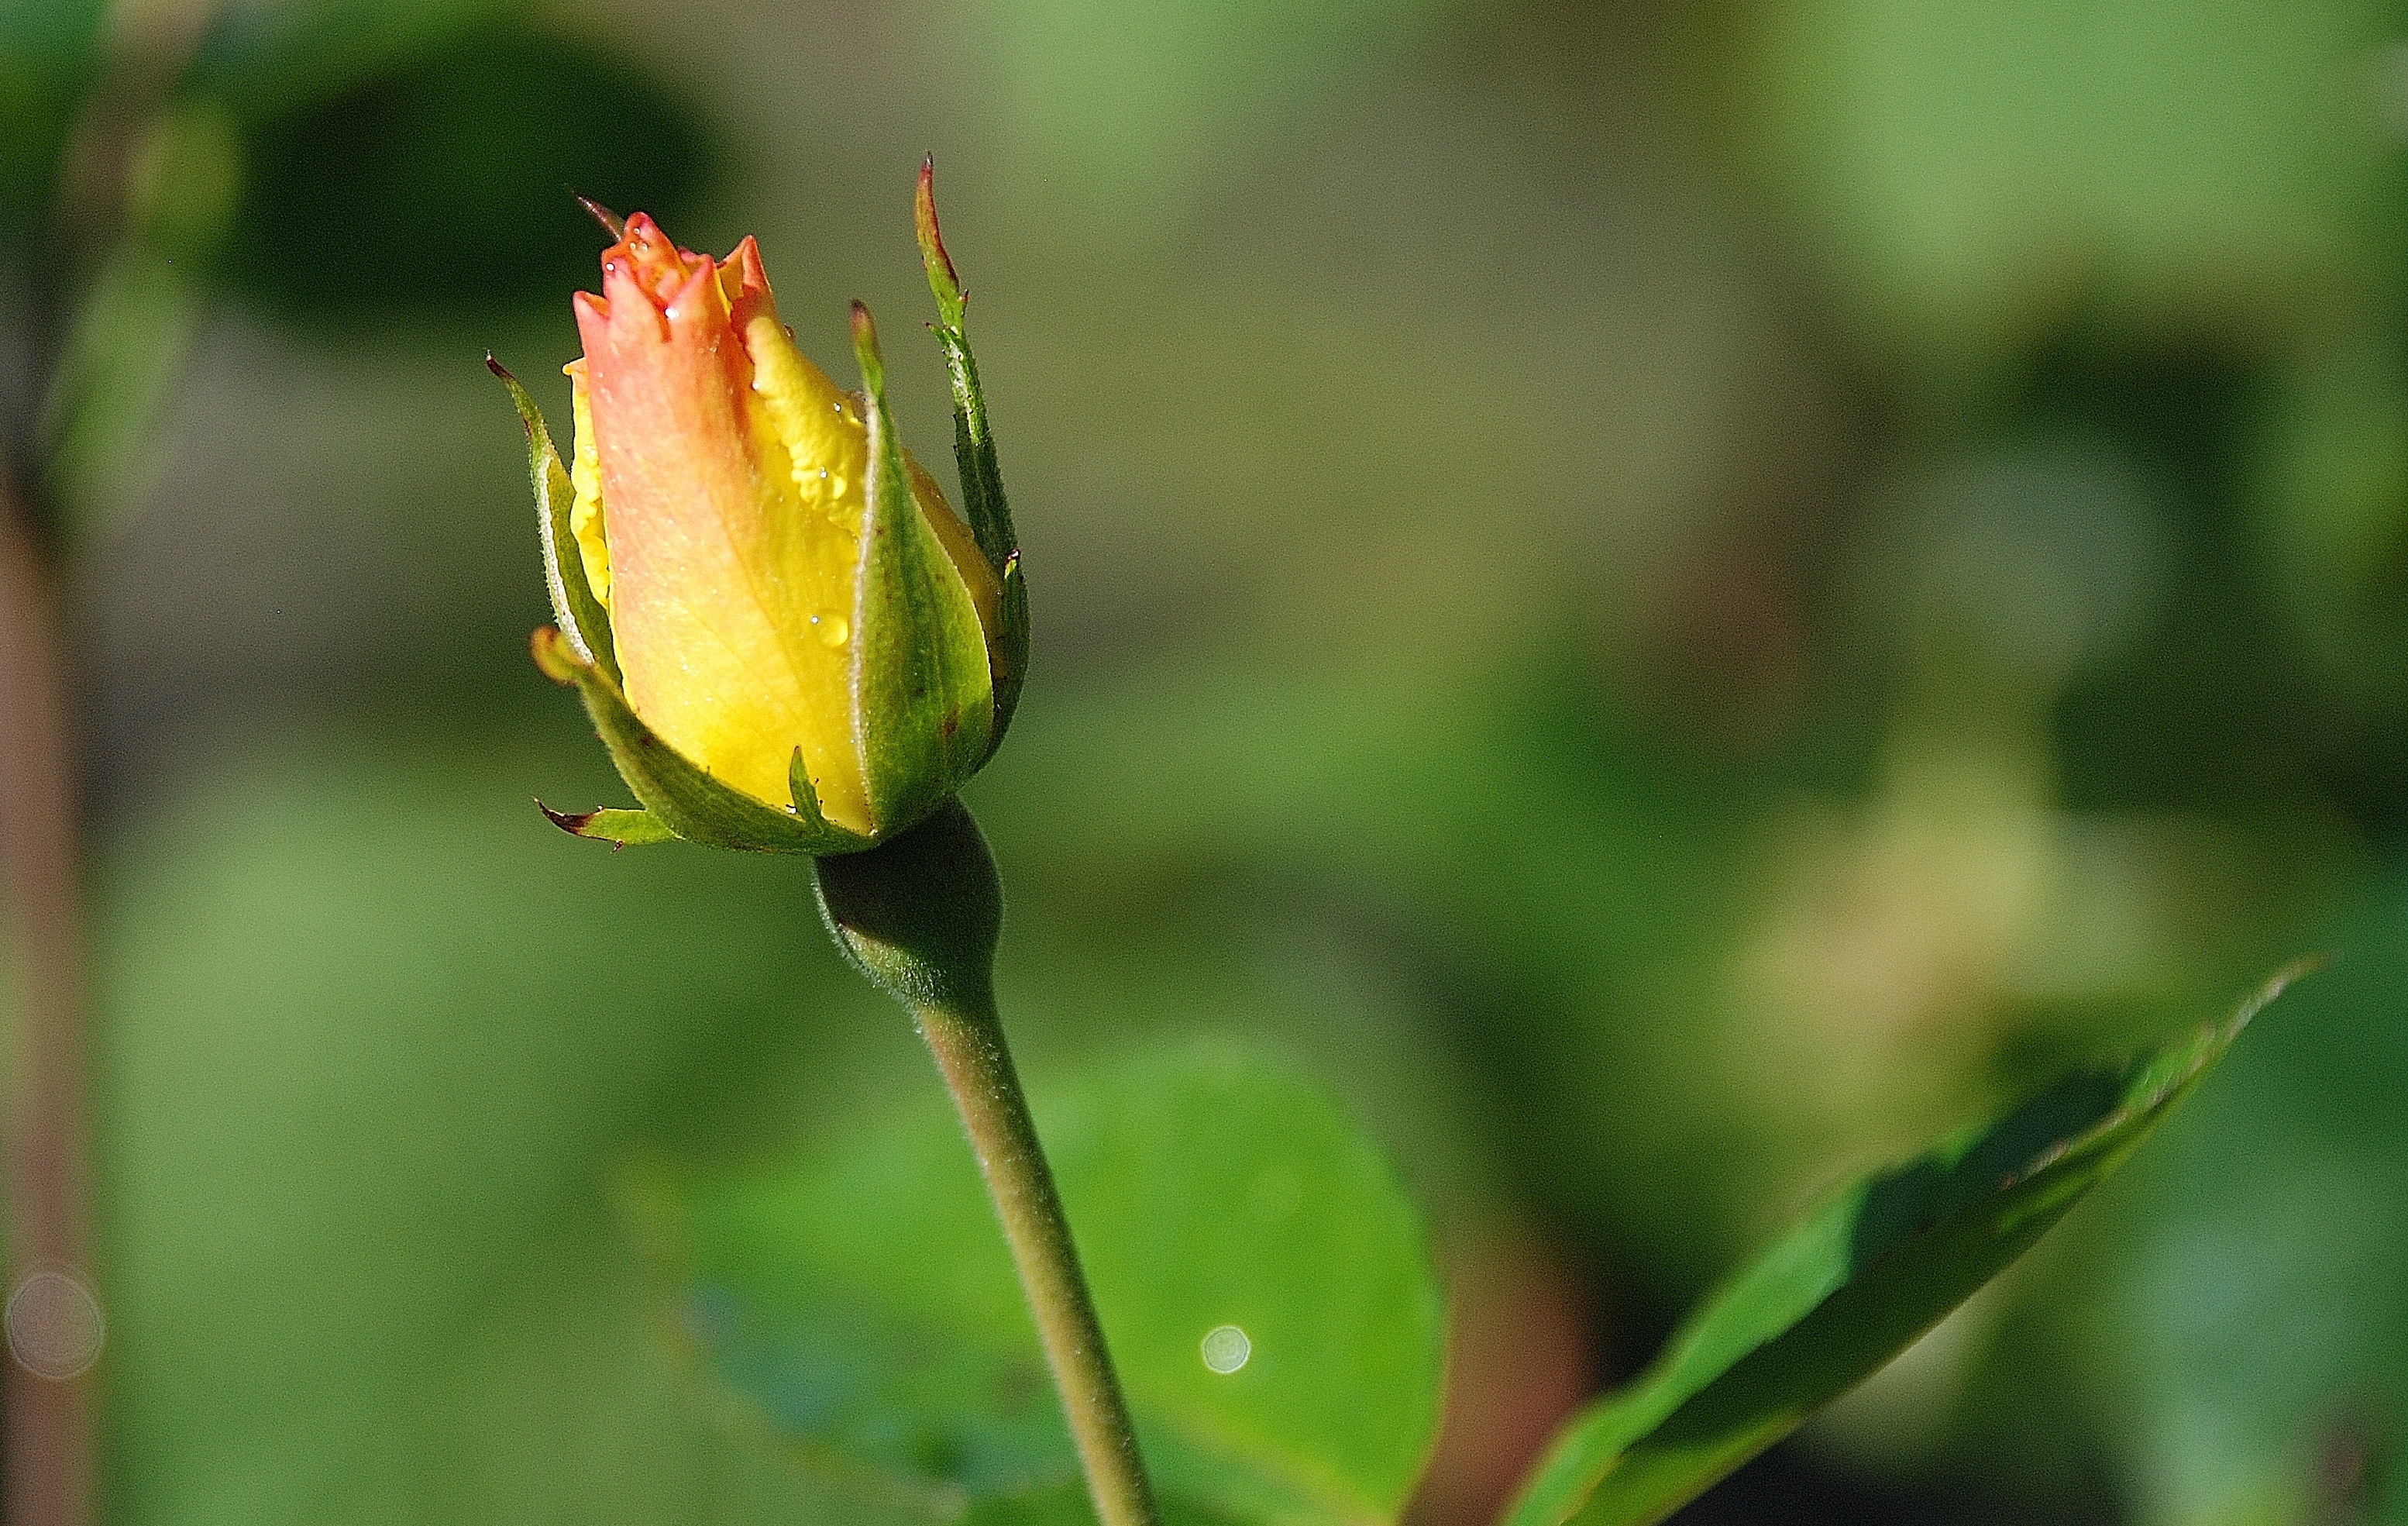
nature, grass, blossom, plant, photography, leaf, flower, petal, bloom, summer, floral, bouquet, rose, green, macro, botany, yellow, garden, wedding, flora, fauna, wildflower, close up, bud, macro photography, flowering plant, daisy family, plant stem, land plant